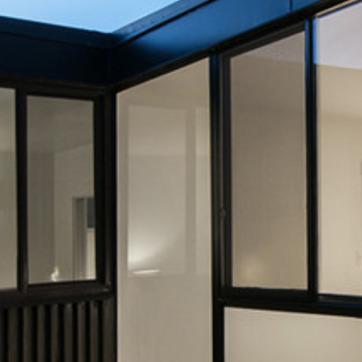
Material: glass